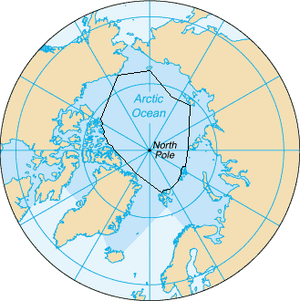
Ishavet
Ishavet, afgrænset jævnfør CIA-factbook[1] (mellemblåt) versus IHO (sort linje)[2].
Ishavet er det mindste og laveste af de fem store verdenshave. Internationale Hydrografiske Organisation anerkender det som et verdenshav, selvom nogle oceanografer kalder det for det Arktiske Middelhav og klassificerer det som et indhav eller et æstuarium til Atlanterhavet. Det bliver også set som den nordligste af det altomfattende Verdenshav.